Papyrus Oxyrhynchus 221

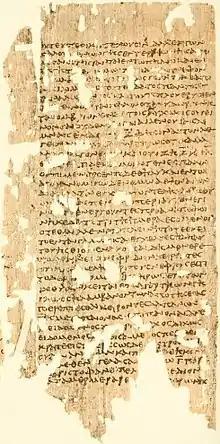
P. Oxy. 221

Papyrus Oxyrhynchus 221 (P. Oxy. 221 or P. Oxy. II 221) contains Homeric scholia by an unknown author, written in Greek. It was discovered in Oxyrhynchus, Egypt. The manuscript was written on papyrus in the form of a roll. It is dated to the second century. Frederic G. Kenyon dated it to the first century or the first half of the second century. Currently it is housed in the British Library (Department of Manuscripts, 1184) in London.